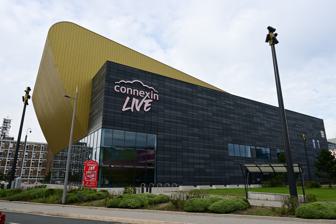
Building: Connexin Live Arena
Country: United Kingdom
Year built: 2018
Indoor sports and event venue in Kingston upon Hull, England Connexin Live The Connexin Live Arena in August 2023 Former names Hull Venue (planning/construction phase) Bonus Arena Address Myton Street Kingston upon Hull HU1 2PS England Coordinates 53°44′30″N 00°20′31″W / 53.74167°N 0.34194°W / 53.74167; -0.34194 Owner Hull City Council Operator ASM Global Capacity 3,500 (general admission) 2,900 (reserved) Construction Broke ground 3 October 2016 Opened 30 August 2018 Construction cost £36 million (£49.5 million in 2023) Architect AFL Architects Project manager NPS Humber Services engineer Howard Civil Engineering Main contractors BAM Construct UK Website Venue Website The Connexin Live (formerly Bonus Arena ) is an indoor arena in Kingston upon Hull , East Riding of Yorkshire , England, near the Hull Marina . It opened in August 2018 and has hosted music, comedy, and sports events. Construction Logo used from 2018 to 2023 The venue was built on a brownfield site , between the Humber Estuary and Hull City Centre. Local steel, manufactured in Scunthorpe , was used on the project. In June 2018, Bonus Group secured the naming rights to the venue. In August 2023, the naming rights were transferred to local company Connexin in a five-year deal and the venue was renamed Connexin Live. Events Since opening in August 2018, the arena has hosted shows from Van Morrison , Jack White , The Vamps , Bob Dylan , Paloma Faith , James Arthur , the Courteeners , Catfish and the Bottlemen , Two Door Cinema Club , Texas (band) , Westlife , Boyzone , JLS , George Ezra , Noel Gallagher's High Flying Birds , Sean Paul , James Acaster , Kaiser Chiefs , The Darkness (band) , Pet Shop Boys , Stereophonics , Professor Brian Cox , Diversity , Jimmy Carr , Rob Beckett , Romesh Ranganathan , Micky Flanagan , Rhod Gilbert , Jack Whitehall , Michael McIntyre , Russell Howard , John Bishop , Sarah Millican , Richard Ashcroft , The Harlem Globetrotters , NXT UK (WWE brand) , Strictly Come Dancing Live! , Question of Sport Live Tour, Blossoms , Elbow , Frank Turner and The Sleeping Souls, The Specials , Tom Grennan, Bring Me the Horizon , Bastille , You Me at Six , The Offspring , Bullet for my Valentine , Corey Taylor , Less Than Jake and Bowling for Soup . [ additional citation(s) needed ] References